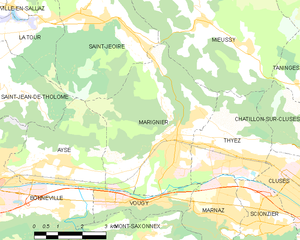
Carte des communes françaises Marignier